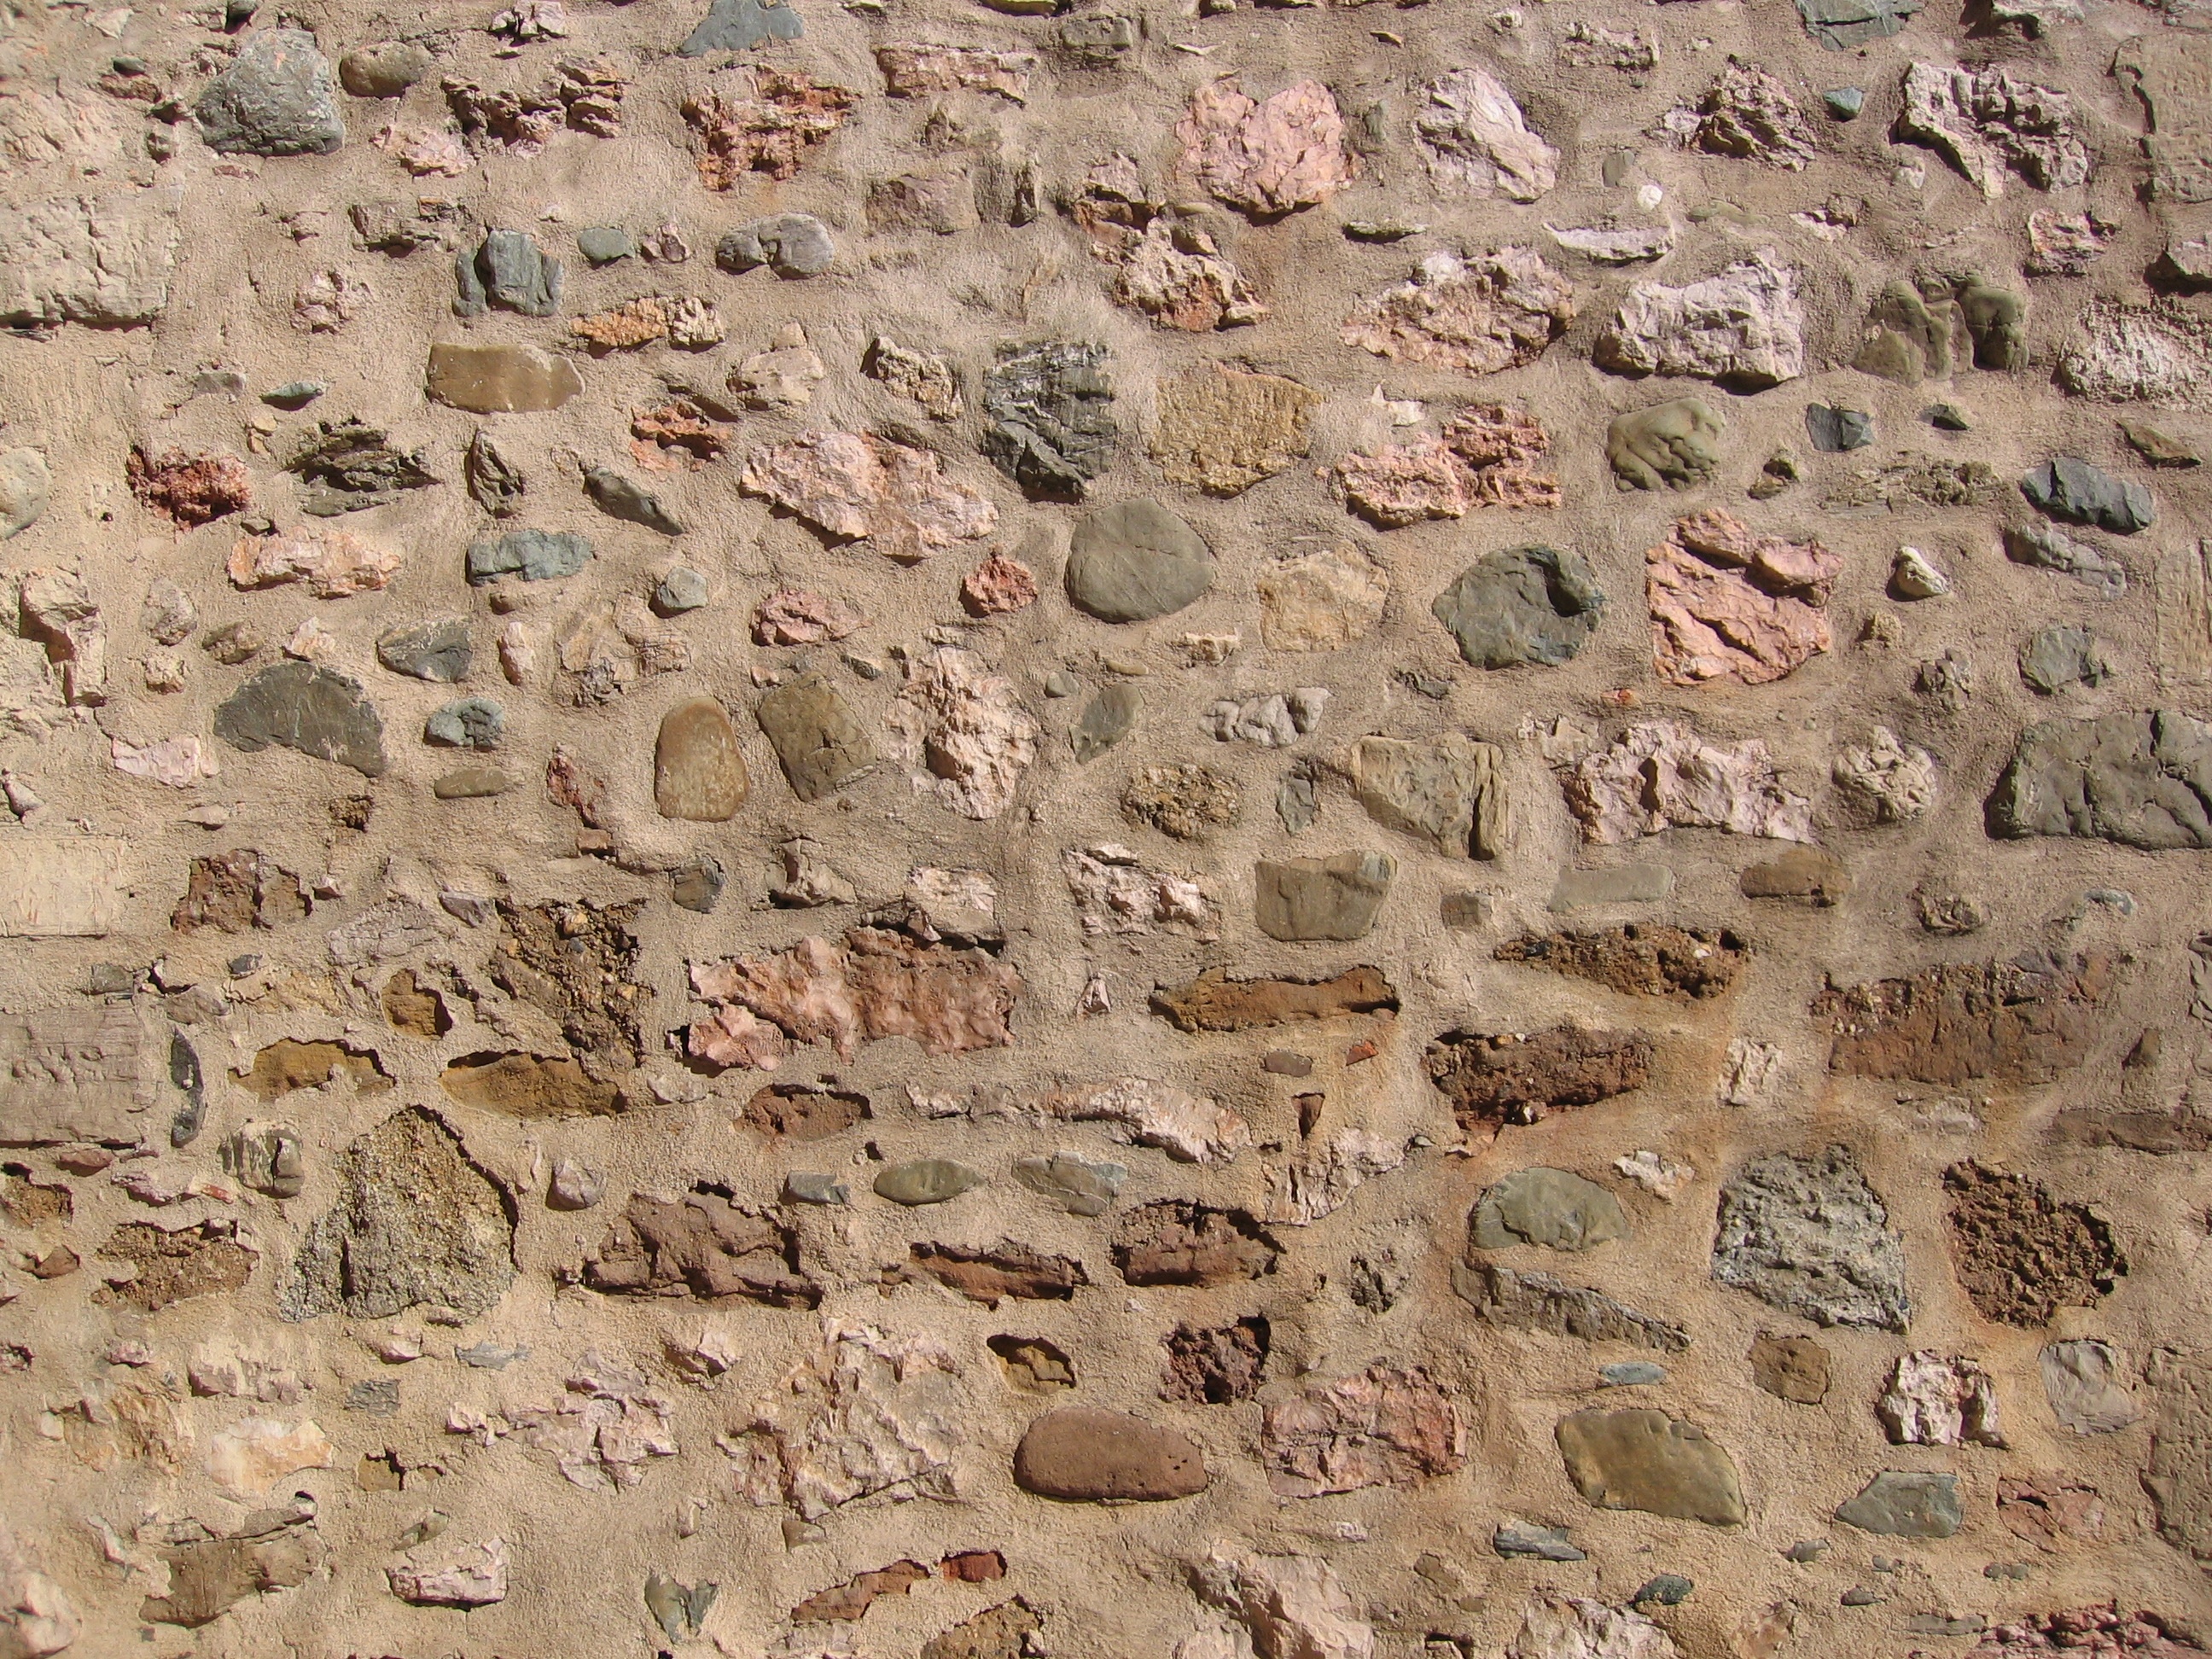
rock, wall, soil, brick, material, stones, art, background, geology, badlands, relief, archaeological site, stone carving, ancient history